Merpati Nusantara Airlines

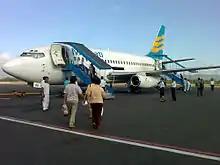
Merpati's Boeing 737-200/adv at Adisucipto International Airport, Yogyakarta.

In June 2011, the Merpati commercial director stated that the airline was opening a tender for 15 jet airliners, including 40 aircraft with a capacity of 50 passengers and 20 additional aircraft carrying 20 passengers, such as the MA-60, the NC-212 or DHC-6 Twin Otter. The following month, with the airline suffering from financial difficulties, the government and the legislature agreed to provide a capital injection of Rp.516 billion ($60.7 million) to Merpati Nusantara Airlines in the 2012 state budget.